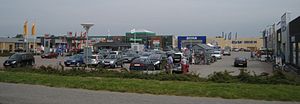
Center Øst (Sønderborg)
Center Øst i Sønderborg
Center Øst, Sønderborg, Danmark
Center Øst er et forretningsområde i Sønderborg. Det er udlagt som aflastningscenter for bymidten og indeholder en del pladskrævende forretninger: